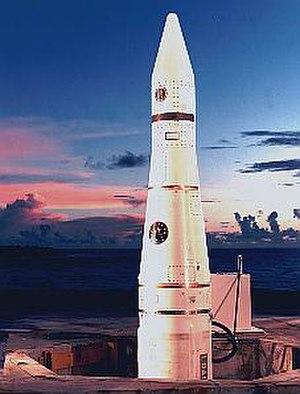
L'Initiative de défense stratégique, dite aussi guerre des étoiles dans les médias, était un projet de défense anti-missile destiné à la protection des États-Unis contre une frappe nucléaire stratégique par des missiles balistiques intercontinentaux et des missiles balistiques lancés par des sous-marins. L'initiative, rendue publique le 23 mars 1983 par le président Ronald Reagan, devait combiner des systèmes capables d'intercepter les missiles ennemis, depuis le sol et l'orbite terrestre.
La Ground-Base Midcourse Defense est le système missile antibalistique américain utilisé pour intercepter les ogives entrantes dans l'espace, pendant la phase à mi-parcours du vol à trajectoire balistique. Il s’agit d’une composante majeure de la stratégie de défense antimissile américaine visant à lutter contre les missiles balistiques, y compris les missiles balistiques intercontinentaux transportant des ogives nucléaires, chimiques, biologiques ou conventionnelles. Le système est déployé sur des bases militaires situées en Alaska et en Californie. Il comprend 44 intercepteurs et couvre 15 fuseaux horaires avec des capteurs situés sur terre, en mer et en orbite.